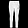
Label: Trouser